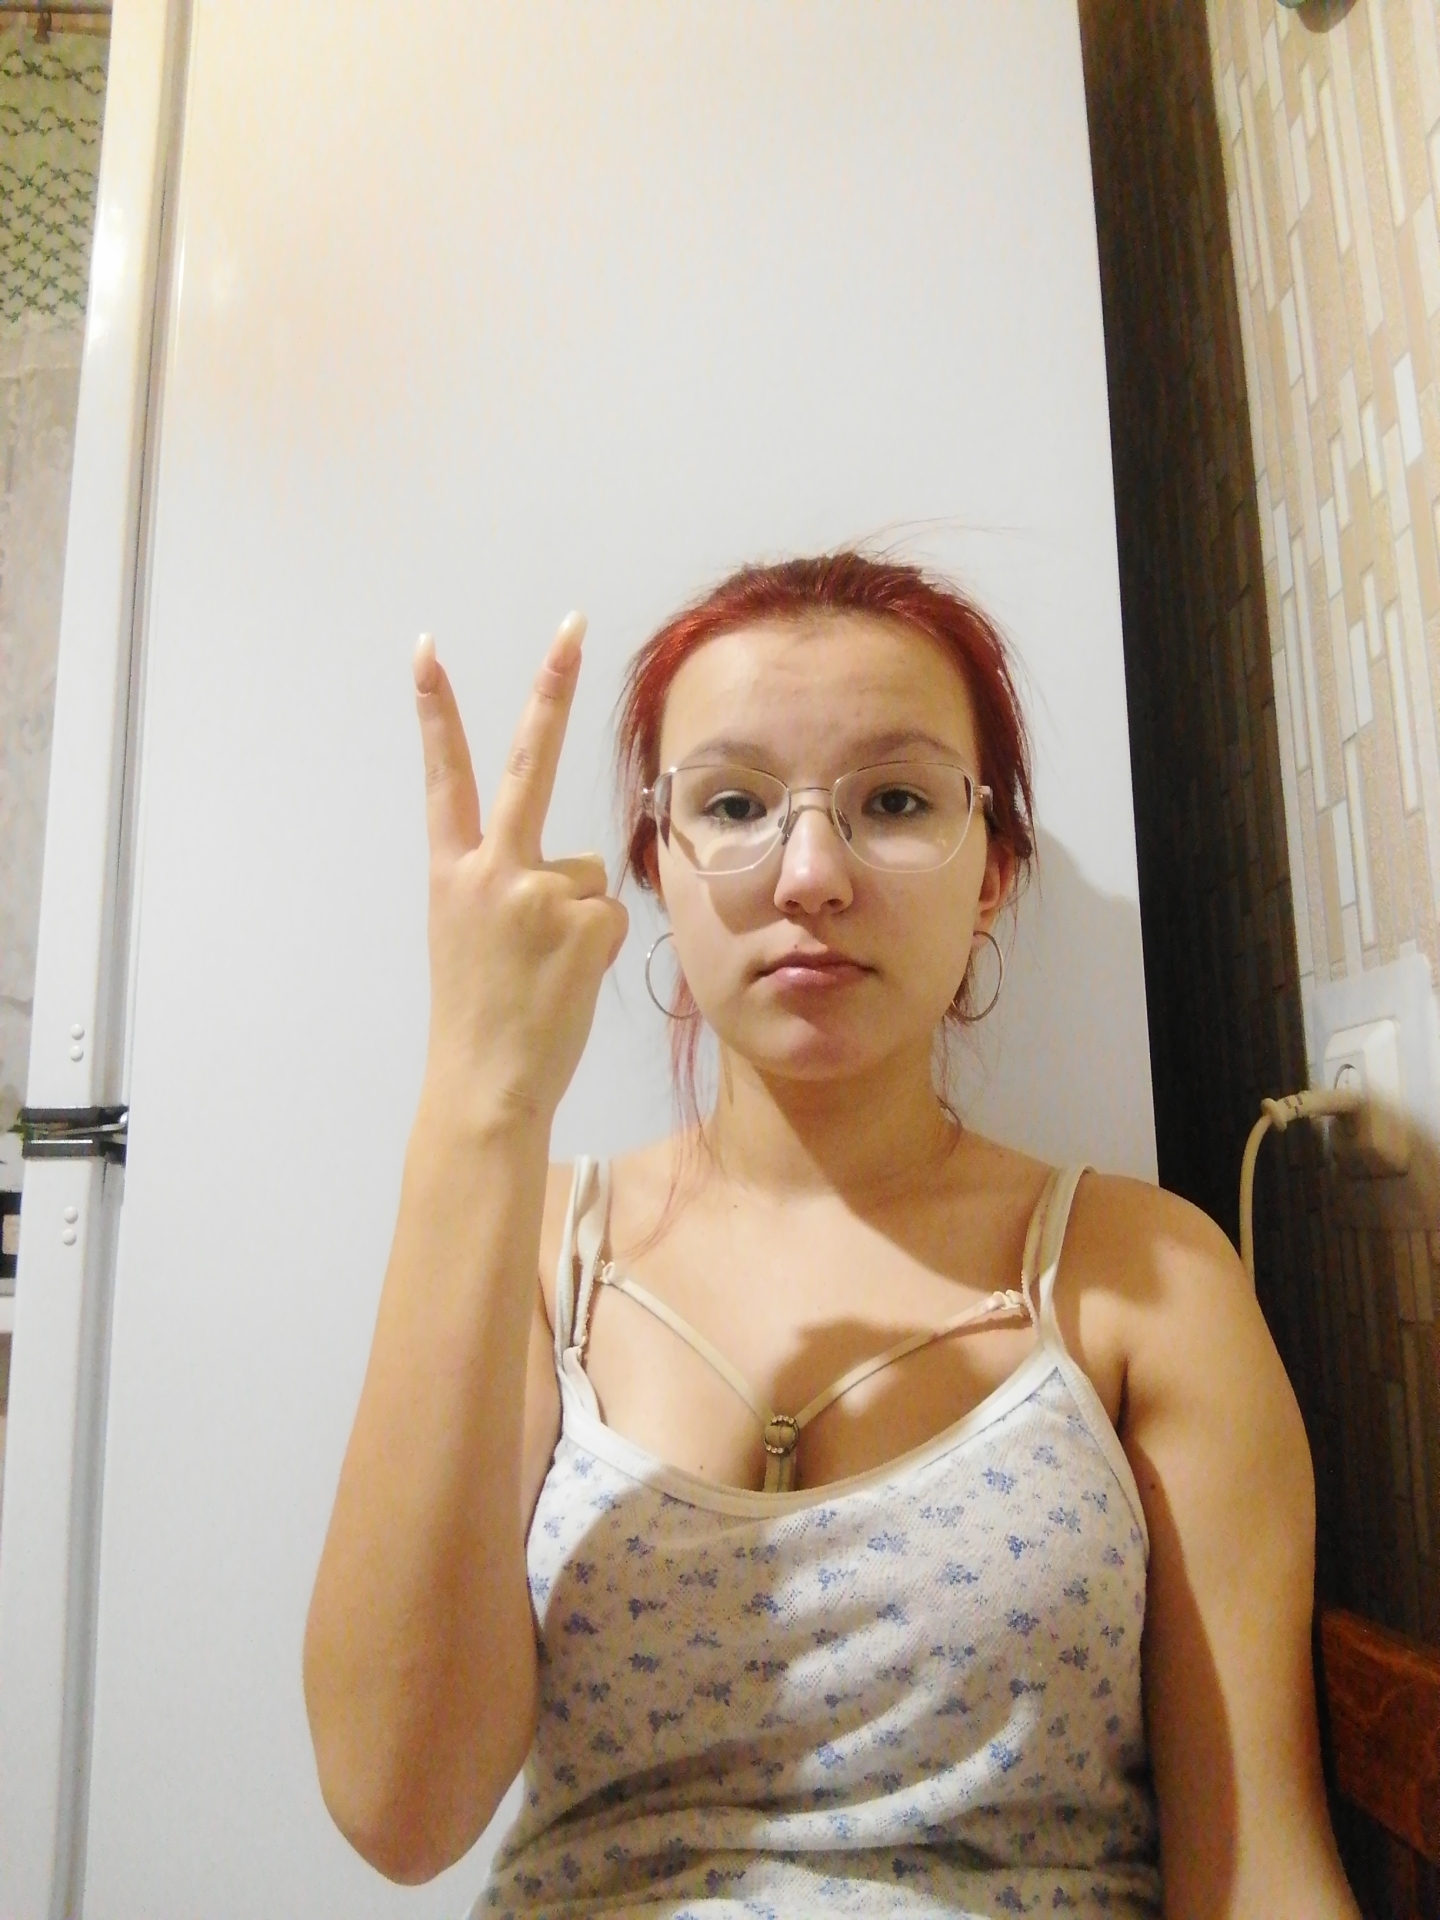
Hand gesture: peace_inverted